Social Streets

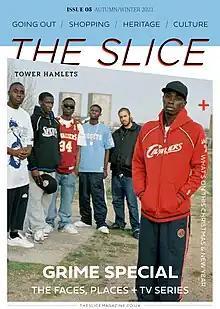
The front cover of the Autumn/Winter 2023 edition of "The Slice" magazine published by Social Streets.

Social Streets is a local news organisation in Tower Hamlets, London, England. It was founded by Tabitha Stapely in 2018.